Franciscus van den Enden

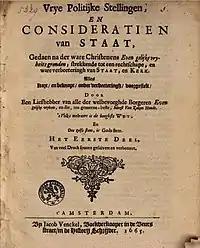
Title page of 'Vrije Politijke Stellingen'

In his "Kort Verhael van Nieuw Nederlants Gelegenheit" (1662 - 'a Short Story of a New Dutch Occasion'), Van den Enden gives his views on the political notion of "Gelijkheidsbeginsels" - equality. "The state must bring benefits in equal measures to all. The well-being-increasing effect of the state must become apparent independently of a person's abilities, sex, property, and social status. He opposes explicitly that equality comes down to equalization. The laws should aim towards the general benefit, while they give to all in the same manner give space for individuality." (A translation as close as possible to his originally Dutch wordings as per ).